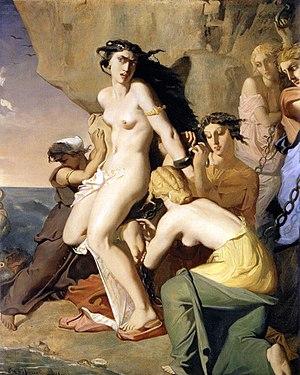
Pour expier l'insolence de sa mère qui s'était prétendue plus belle que les Néréides, Andromède est offerte en sacrifice à un monstre marin, qui approche à gauche. À la cruelle impassibilité des filles de Nérée s'oppose la terreur de la victime, qui sera délivrée par le héros Persée. Le tableau fut exposé au salon de 1841.
Théodore Chassériau, né le 20 septembre 1819 à Santa Bárbara de Samaná à l'île de Saint-Domingue, et mort le 8 octobre 1856 à Paris, est un peintre français.
21 janvier : l’explorateur français Jules Dumont d’Urville prend possession de la Terre Adélie.
Dans la mythologie grecque, Andromède est une princesse éthiopienne. Fille du roi Céphée, elle est victime de l'orgueil de sa mère Cassiopée. Exposée nue sur un rocher pour y être dévorée par un monstre marin, elle est sauvée de justesse par Persée dont elle deviendra l'épouse.